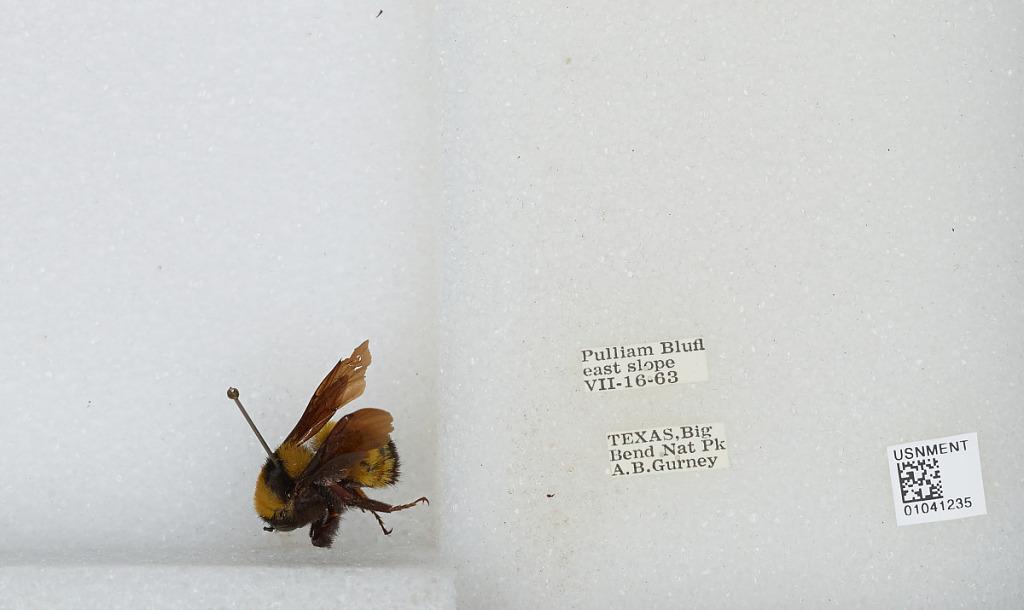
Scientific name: Bombus sp.
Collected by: A. Gurney
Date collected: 1963-7-16
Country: United States
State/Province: Texas
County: Brewster
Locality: Big Bend National Park, Pulliam Bluff, east slope